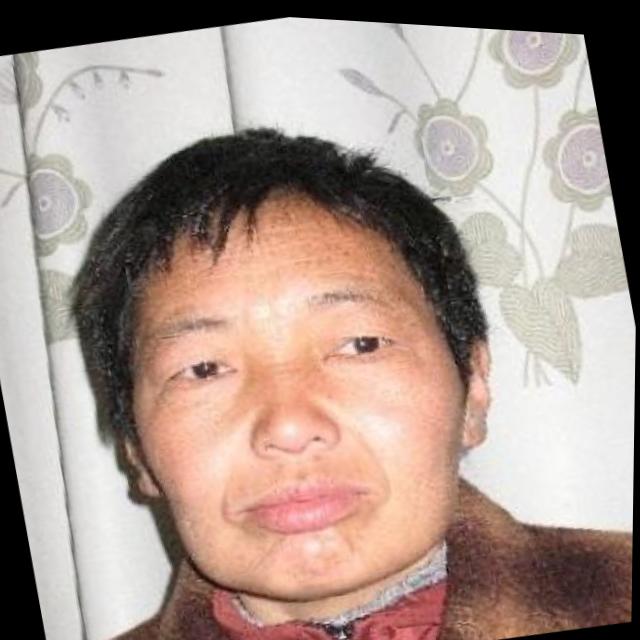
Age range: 45-64